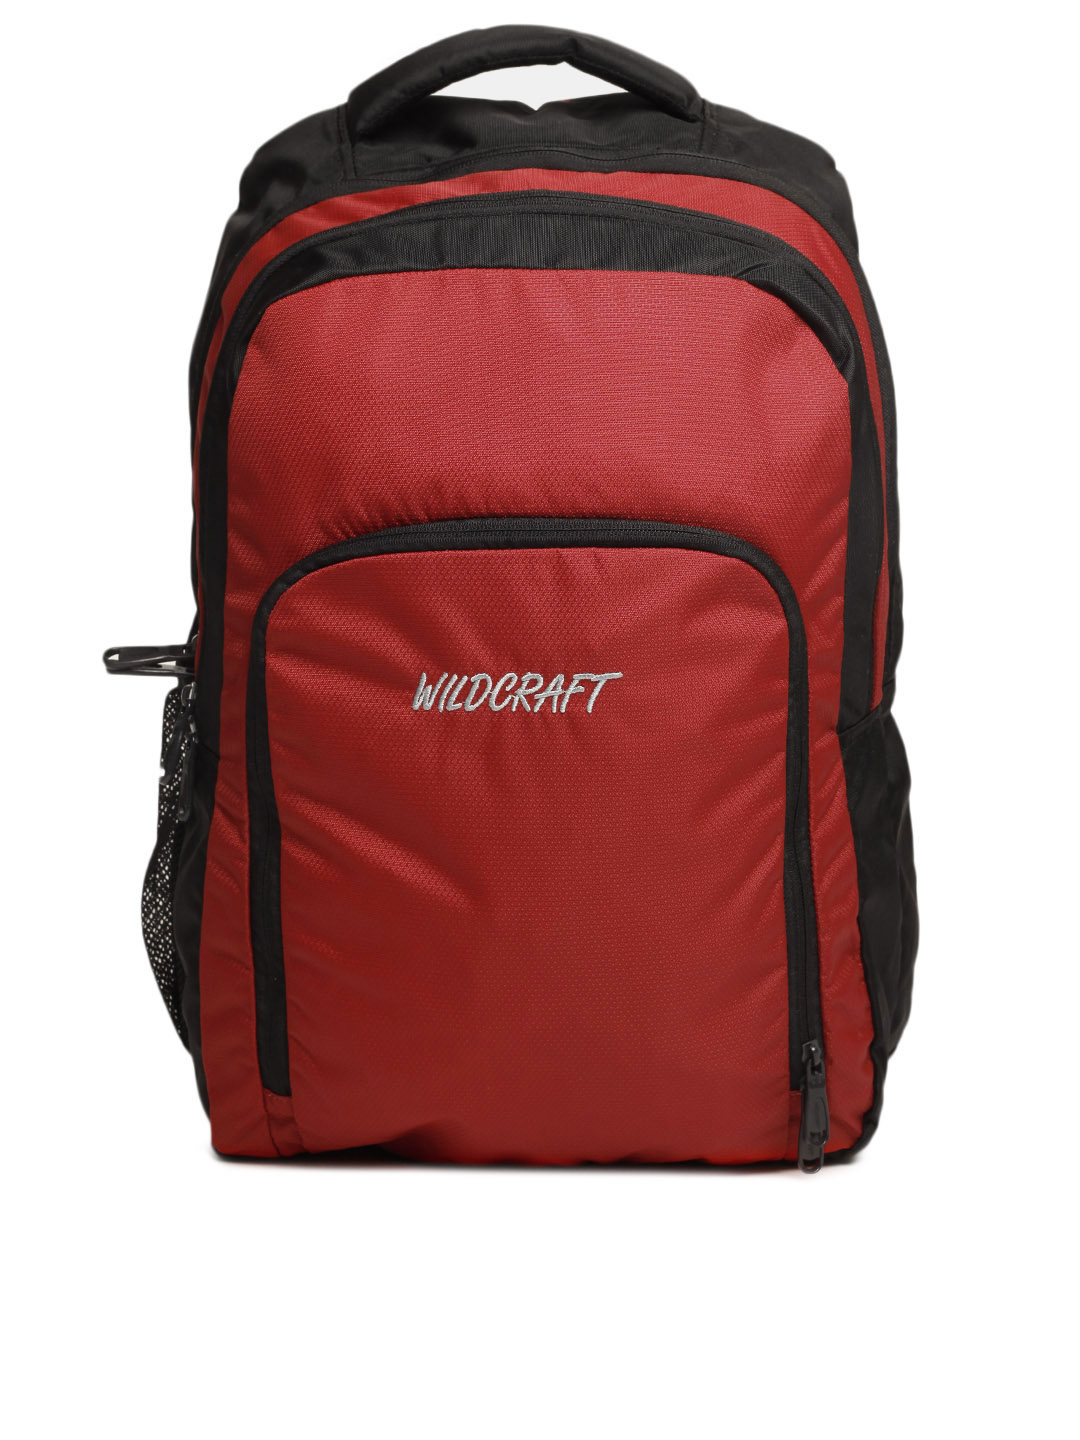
Wildcraft Unisex Red & Black Backpack
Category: Accessories / Bags / Backpacks
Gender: Unisex
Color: Red
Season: Winter 2015
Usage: Casual